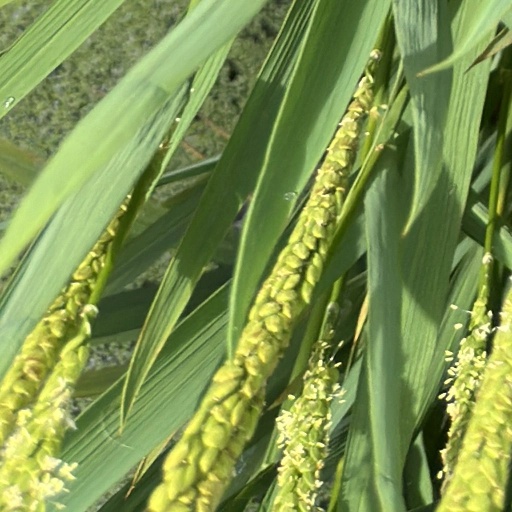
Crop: rice